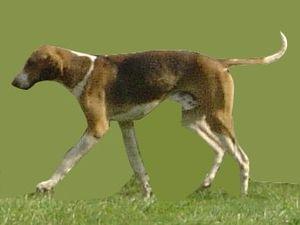
Le foxhound anglais est une race de chien originaire du Royaume-Uni. C'est un chien courant de grande taille, puissant et bien proportionné, créé pour la chasse au renard. Le livre des origines des maîtres d’équipage de l'association anglaise du foxhound Masters of Foxhounds date du XVIIIᵉ siècle.